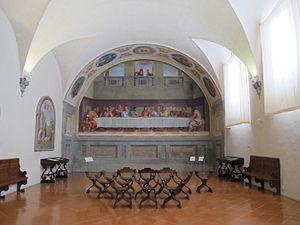
La liste des cenacoli de Florence recense les lieux ou les peintures à fresque sur le sujet de la Cène créées pour les réfectoires des couvents de la ville de Florence.
Réfectoire, est une salle où les membres d'une même communauté religieuse prennent leur repas ensemble. Le terme est également utilisé pour les lieux de restauration des collectivités, des établissements d'éducation et d'enseignement où il est synonyme de cantine.